John Maud (bishop)

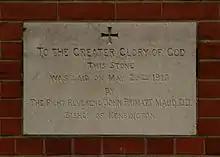
A foundation stone laid by John Maud in 1912 at St Hilda's parish church, Ashford, Middlesex (now Surrey)

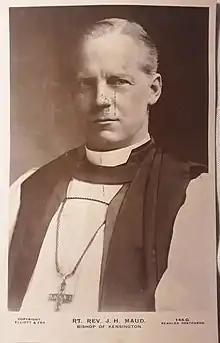
Maud, Bishop of Kensington

John Primatt Maud (13 June 186021 March 1932) was the second Bishop of Kensington from 1911 until his death 21 years later. He was born on 13 June 1860 and educated at Keble College, Oxford.